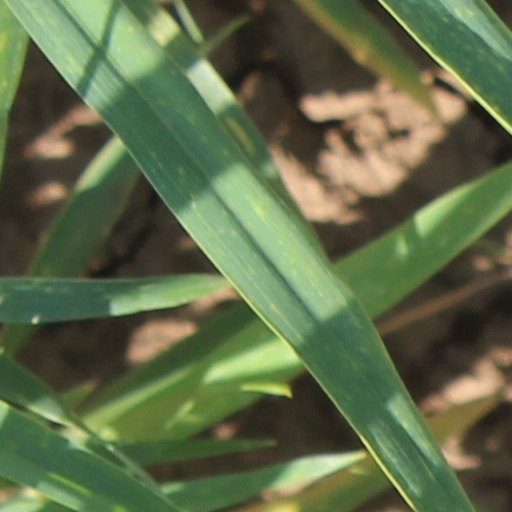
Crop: wheat